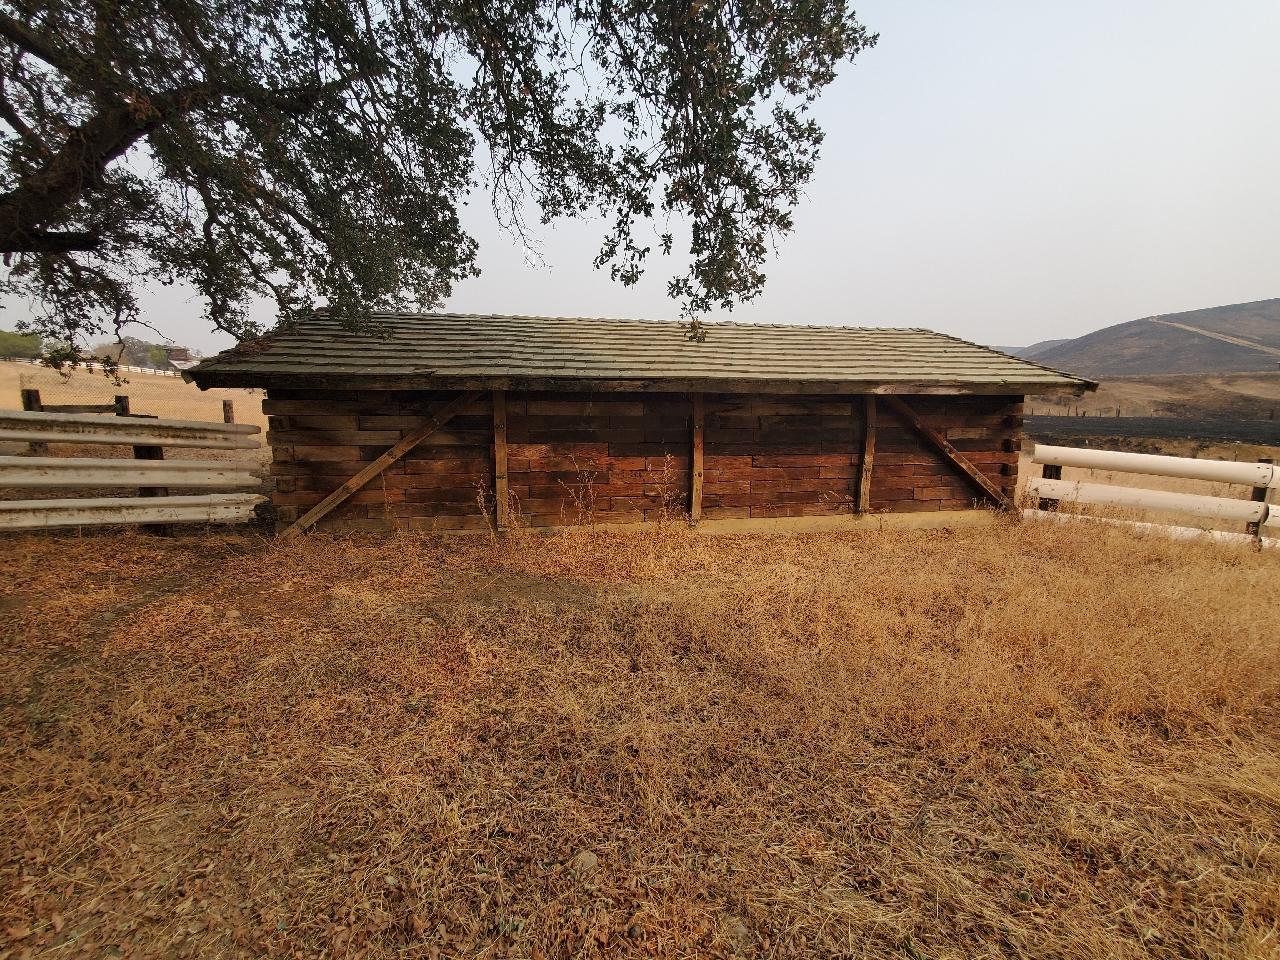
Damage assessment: no_damage